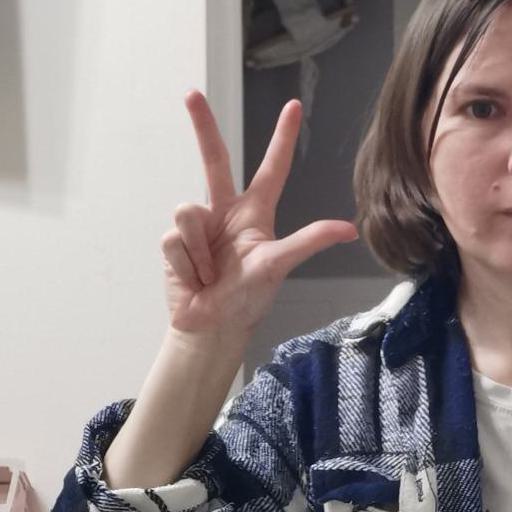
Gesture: three2